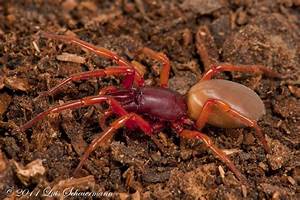
Label: spider